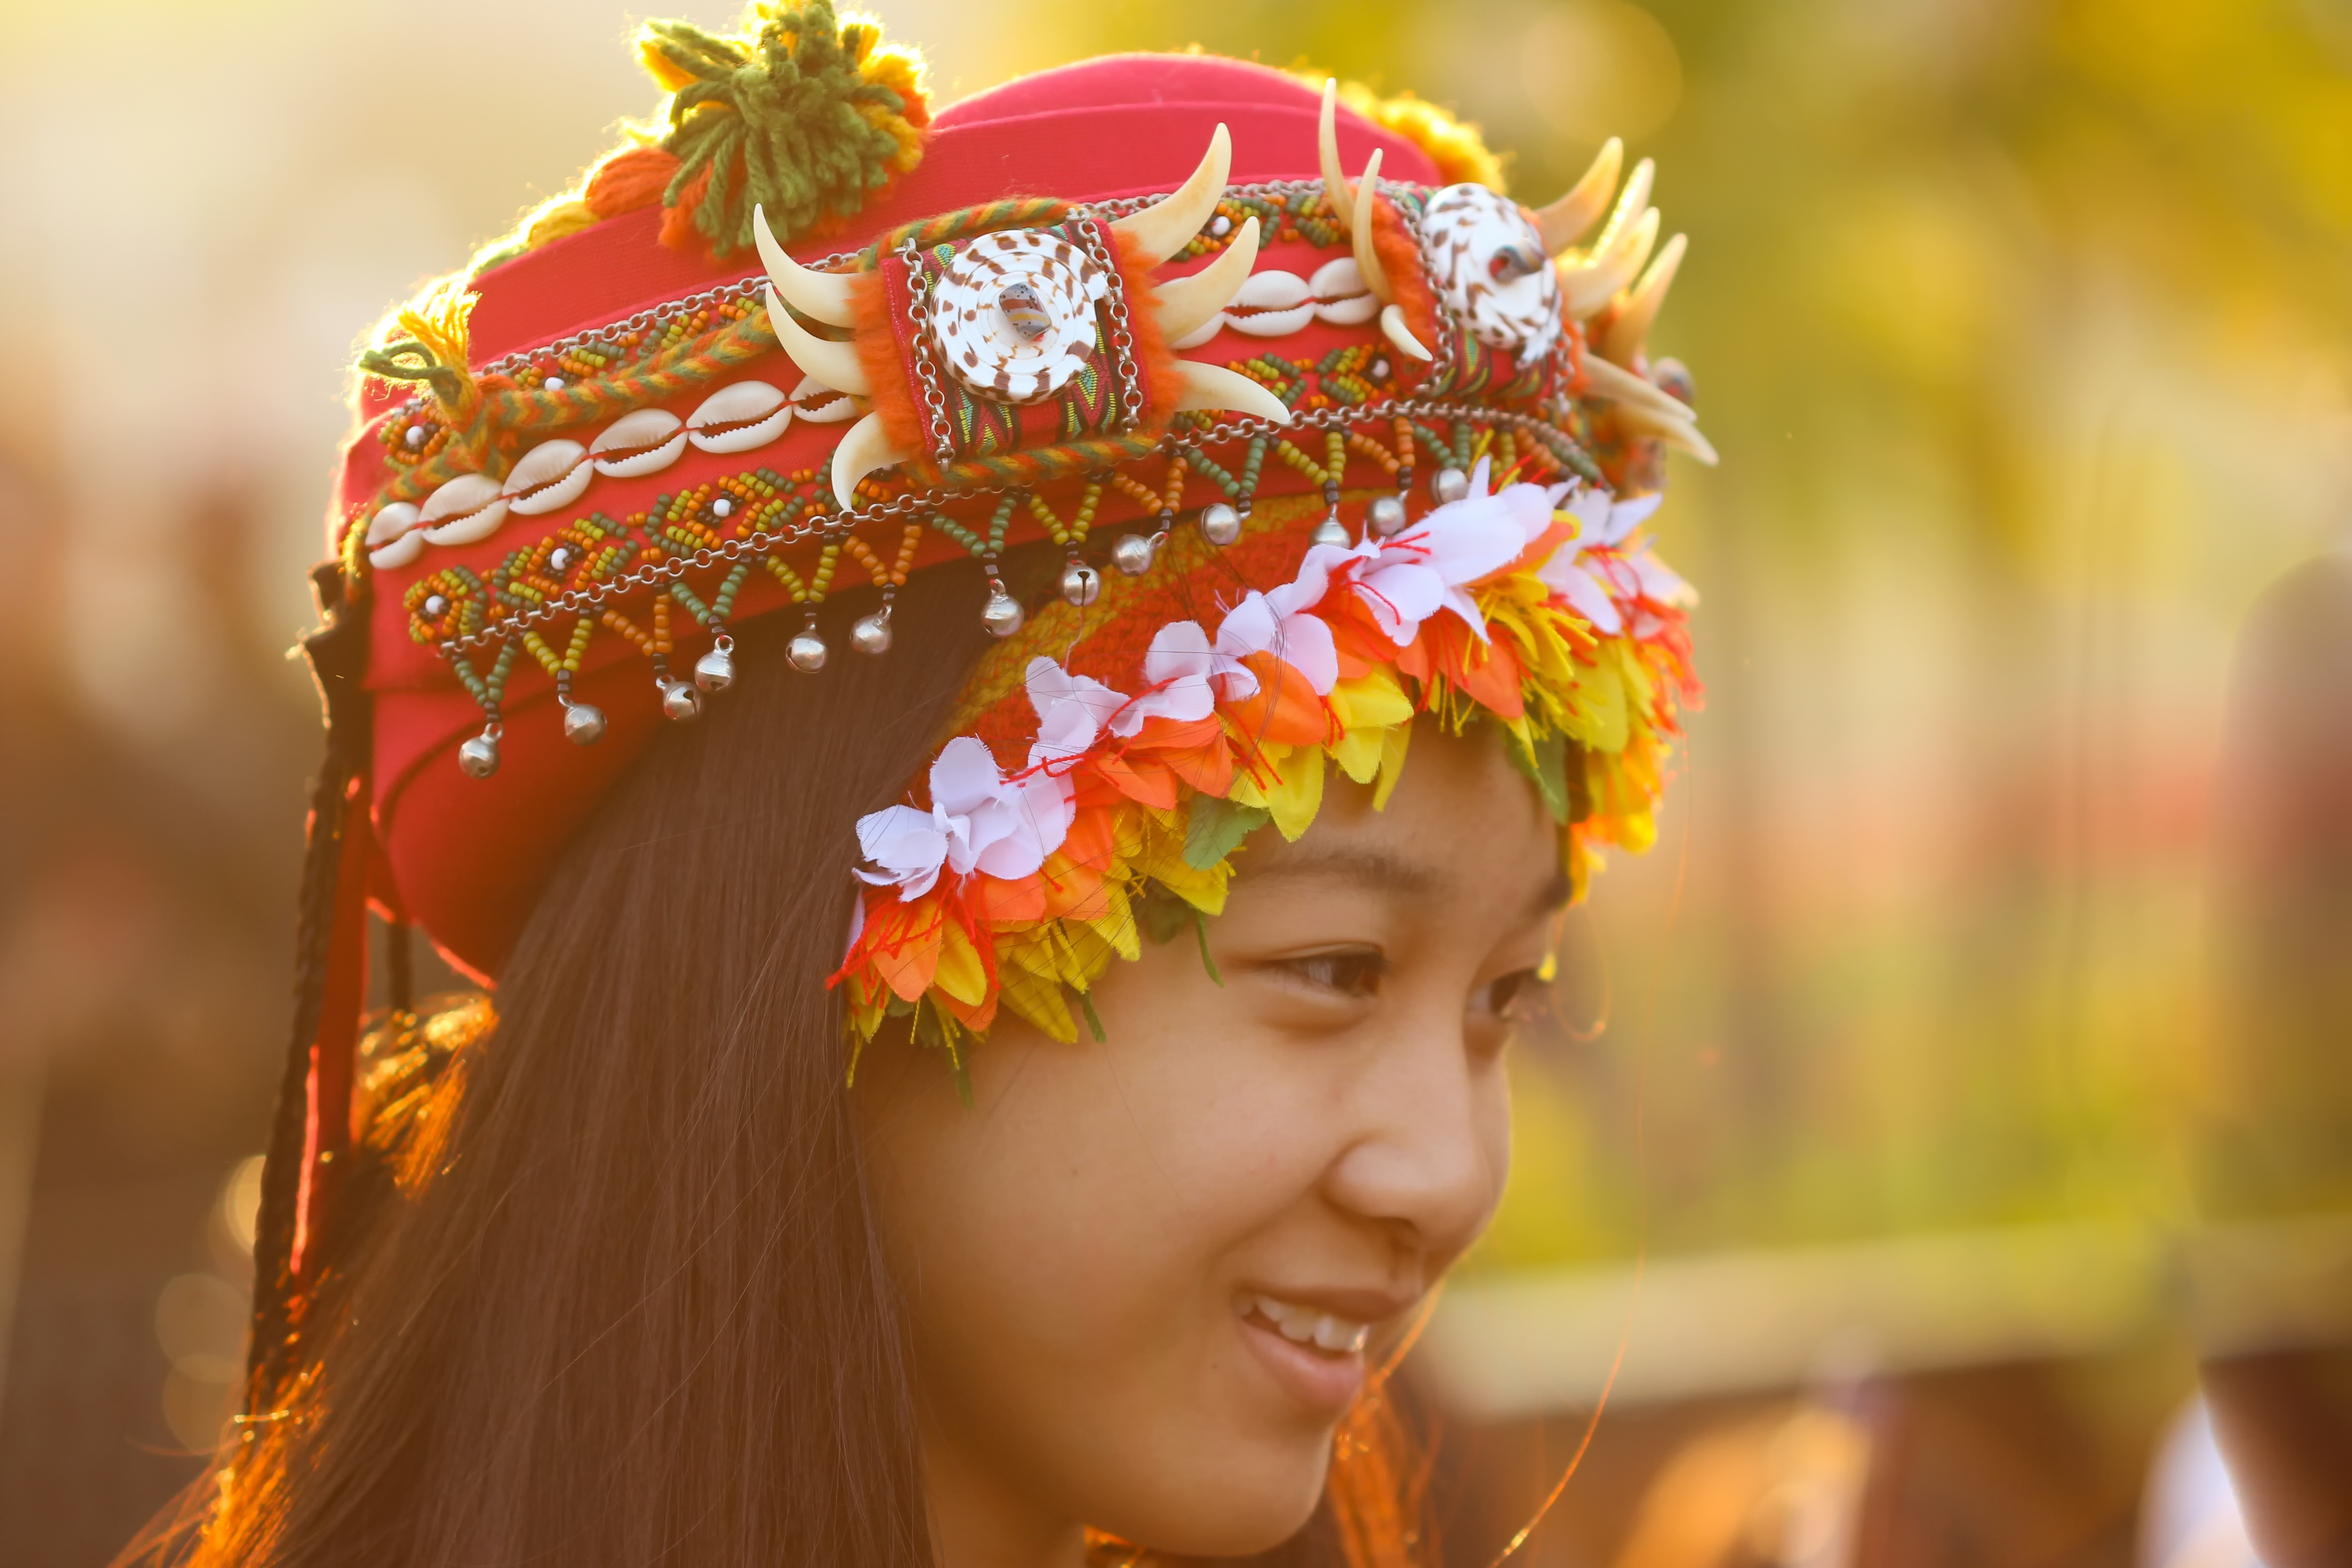
woman, flower, dance, carnival, color, autumn, festival, sports, culture, tradition, costume, traditional